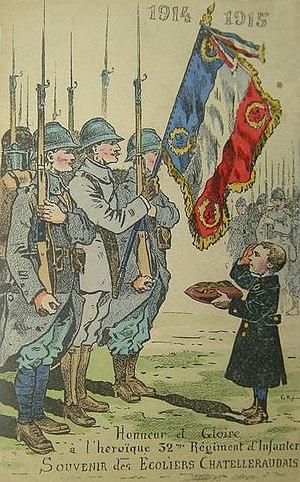
Carte postale illustrant la gratitude des écoliers de Châtellerault à l'égard du 32° RI pour sa bravoure lors de la grande guerre lui ayant valu les couleurs de la croix de guerre - Document personnel
Le 32ᵉ régiment d'infanterie est un régiment d'infanterie de l'Armée de terre française créé sous la Révolution à partir du régiment de Bassigny, un régiment français d'Ancien Régime, définitivement dissous en 1985.